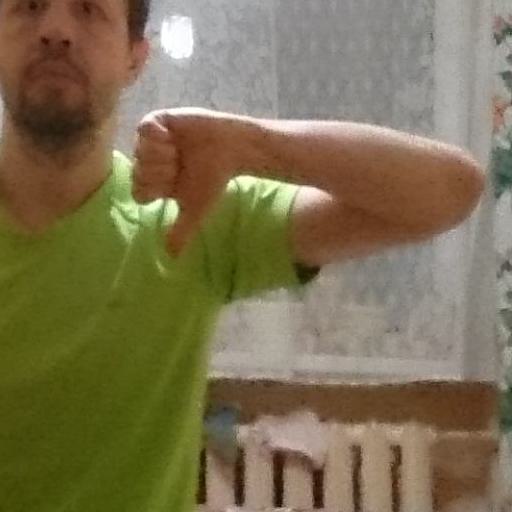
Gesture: dislike